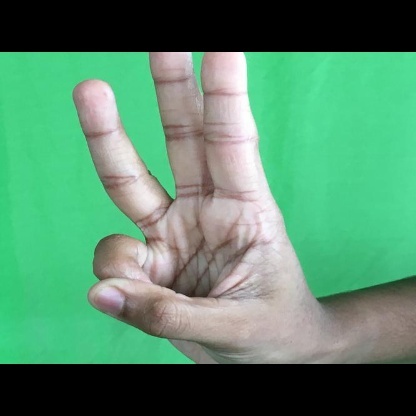
Mudra: Trishulam